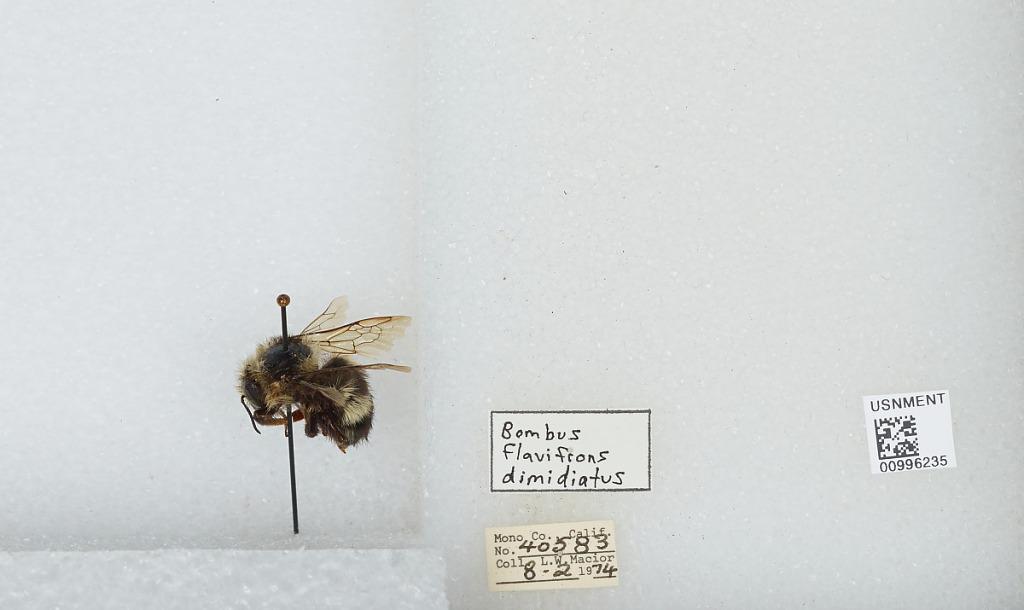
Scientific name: Bombus (Pyrobombus) flavifrons Cresson
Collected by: L. Macior
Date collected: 1974-8-2
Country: United States
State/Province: California
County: Mono
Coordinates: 37.92, -118.87